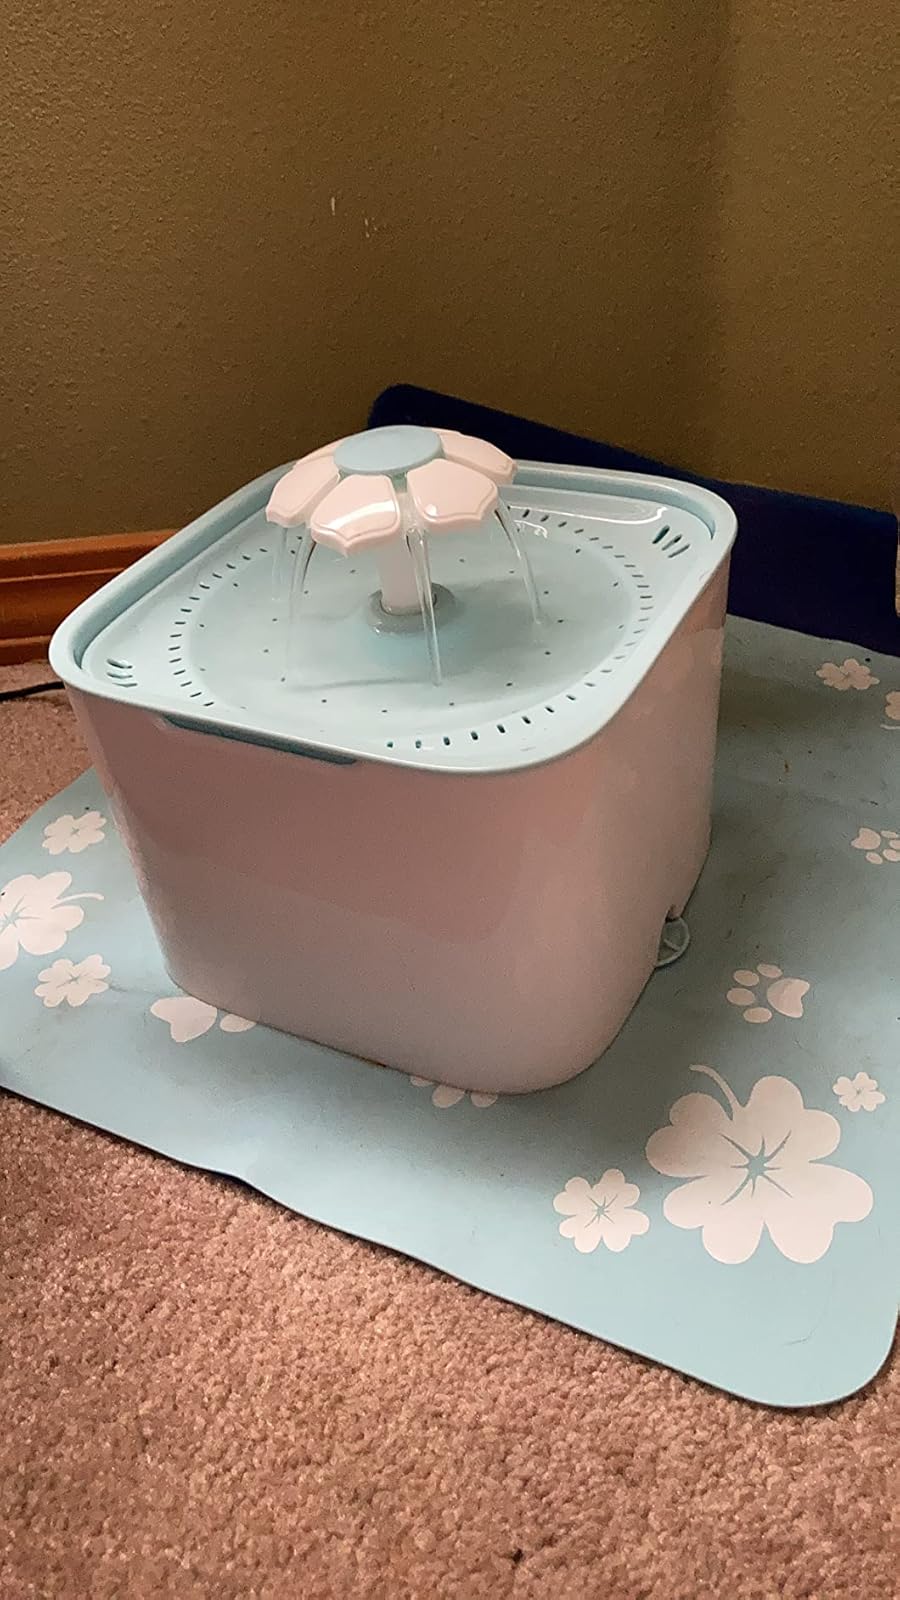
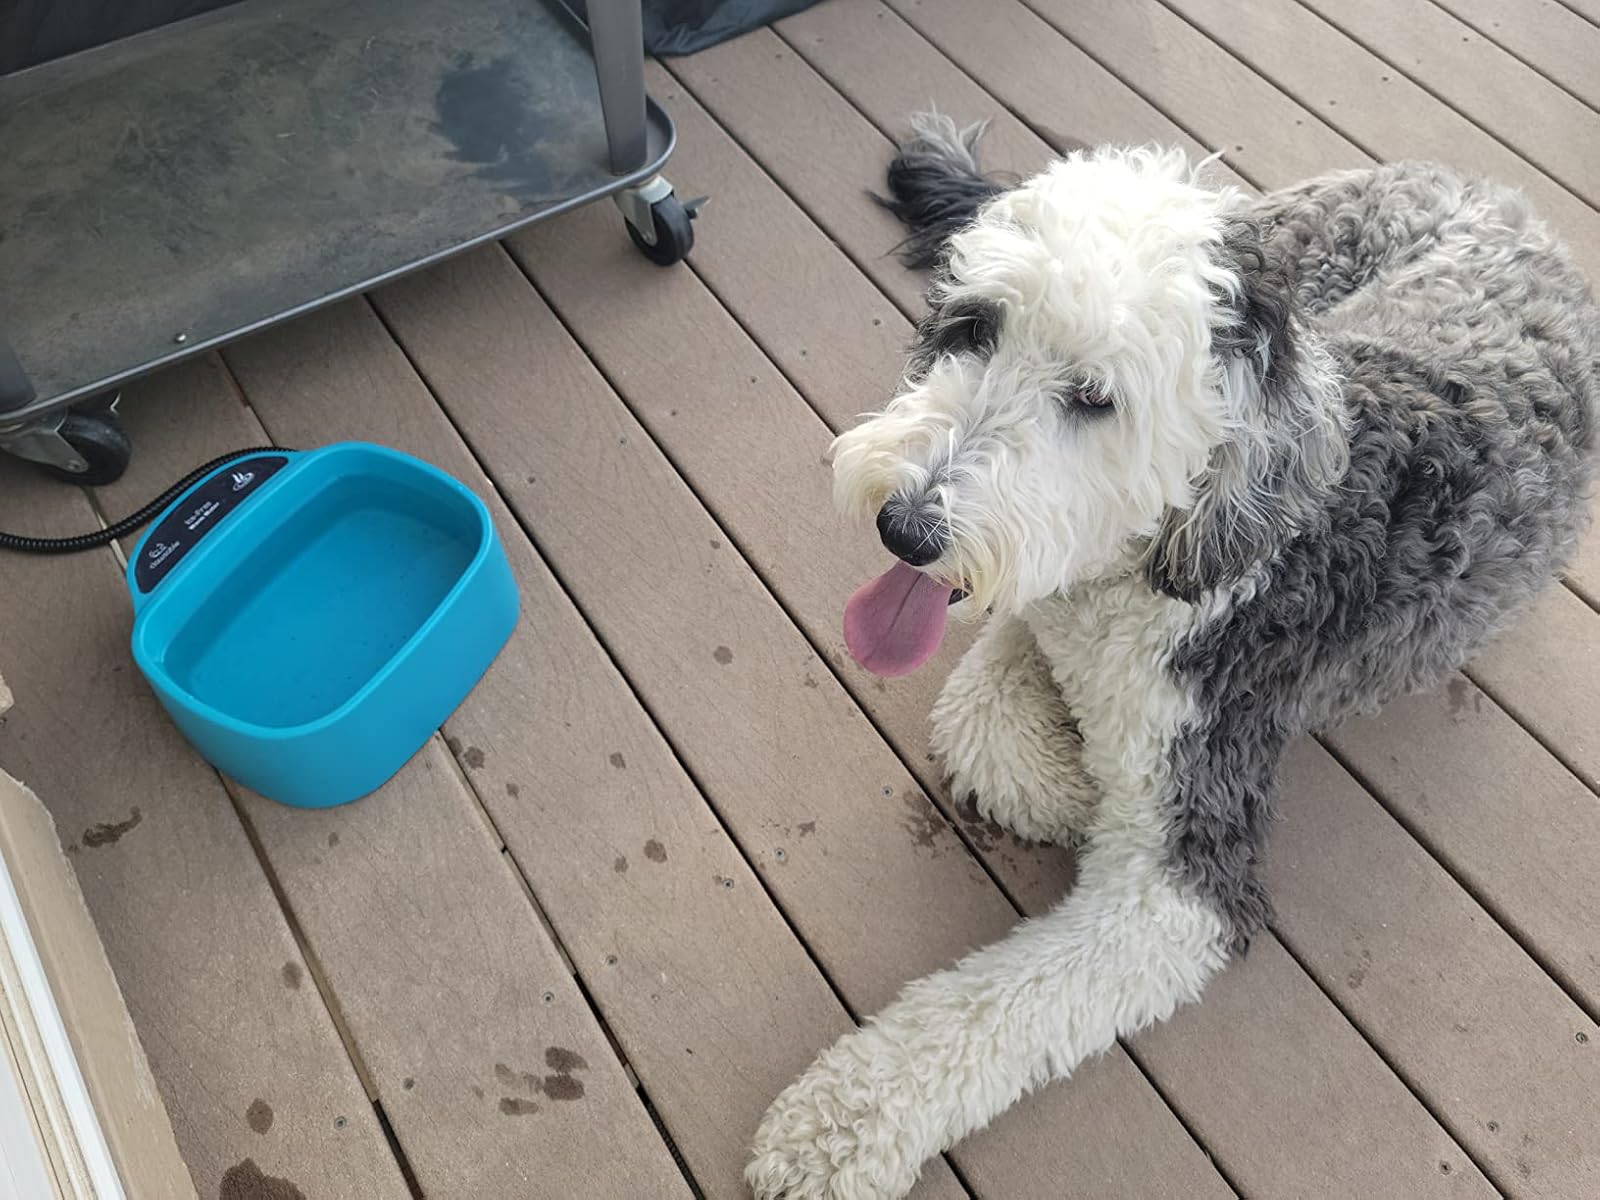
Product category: items_bowl
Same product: no